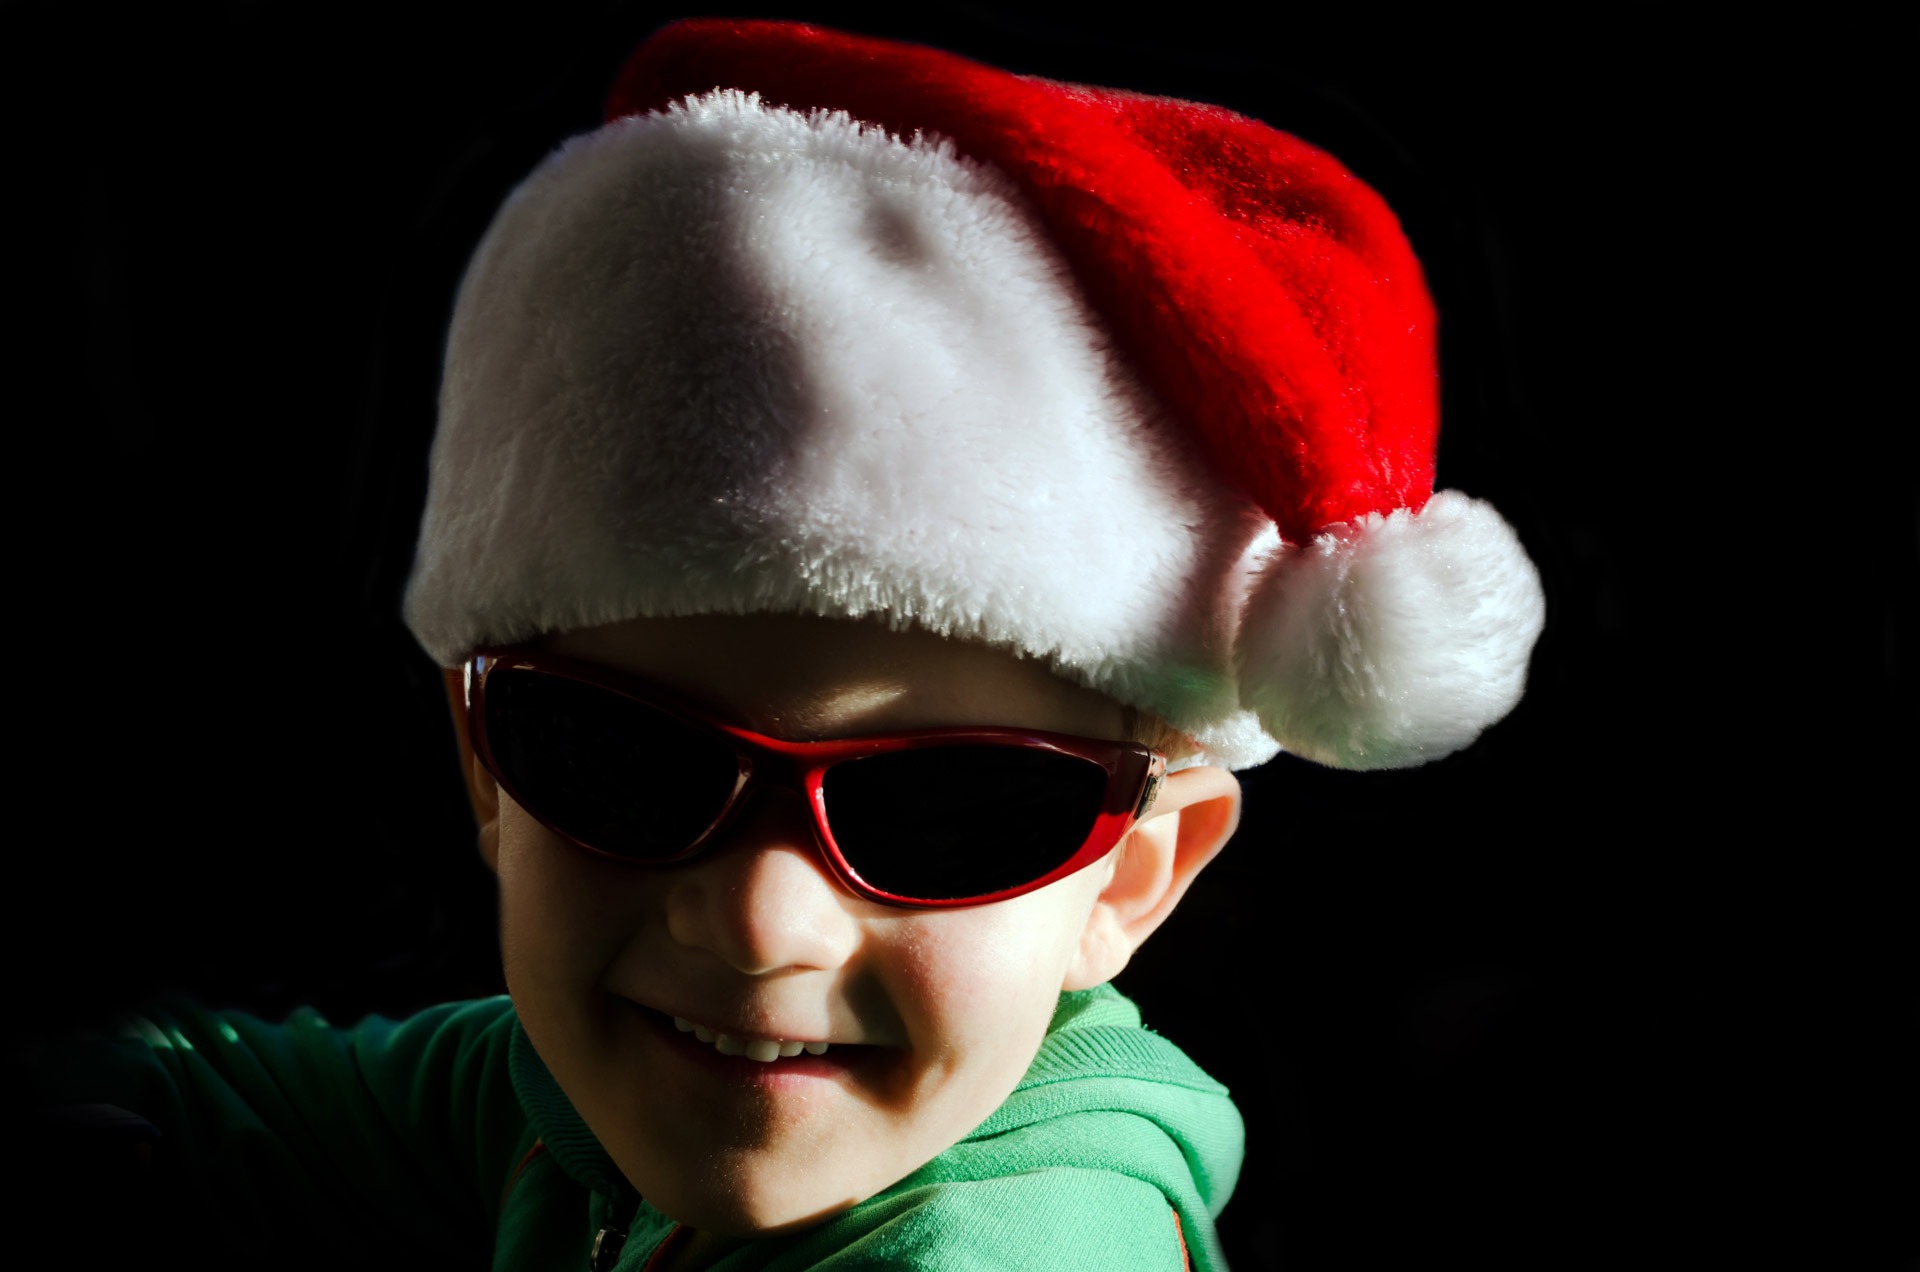
people, white, photography, boy, kid, male, portrait, young, green, red, color, holiday, child, hat, clothing, black, christmas, modern, smile, santa, son, close up, human body, family, shadows, background, cool, sunglasses, glasses, cap, head, little, eyewear, beauty, organ, december, tradition, xmas, emotion, grandson, facial hair, fashion accessory, vision care